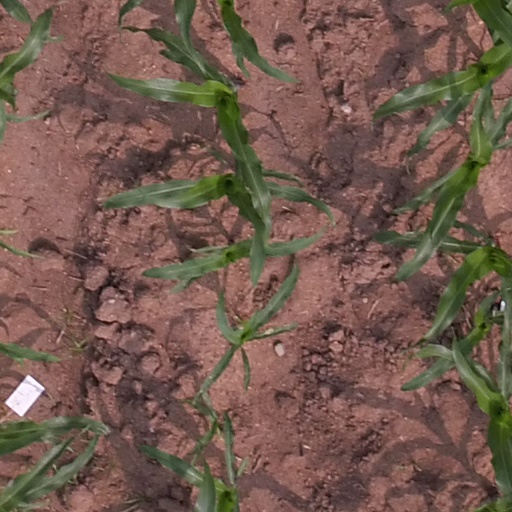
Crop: maize; corn